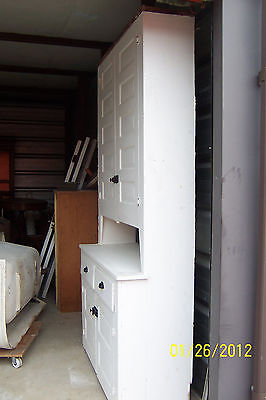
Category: cabinet